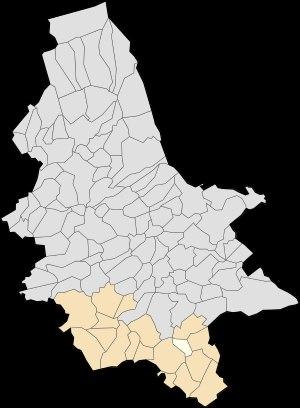
Erny-Saint-Julien est une commune française située dans le département du Pas-de-Calais en région Hauts-de-France.